Harriet Tubman

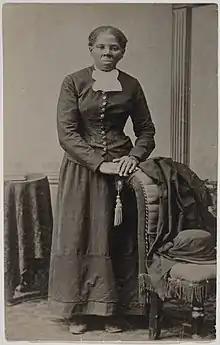
Formal portrait of Tubman taken after the Civil War and circulated as a "carte de visite"

When the Civil War broke out in 1861, Tubman had a vision that the war would soon lead to the abolition of slavery. More immediately, enslaved people near Union positions began escaping in large numbers. General Benjamin Butler declared these escapees to be "contraband"property seized by northern forcesand put them to work, initially without pay, at Fort Monroe in Virginia. The number of "contrabands" encamped at Fort Monroe and other Union positions rapidly increased. In January 1862, Tubman volunteered to support the Union cause and began helping refugees in the camps, particularly in Port Royal, South Carolina.